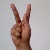
The image shows a hand gesture representing the letter 'K' in Indian Sign Language.